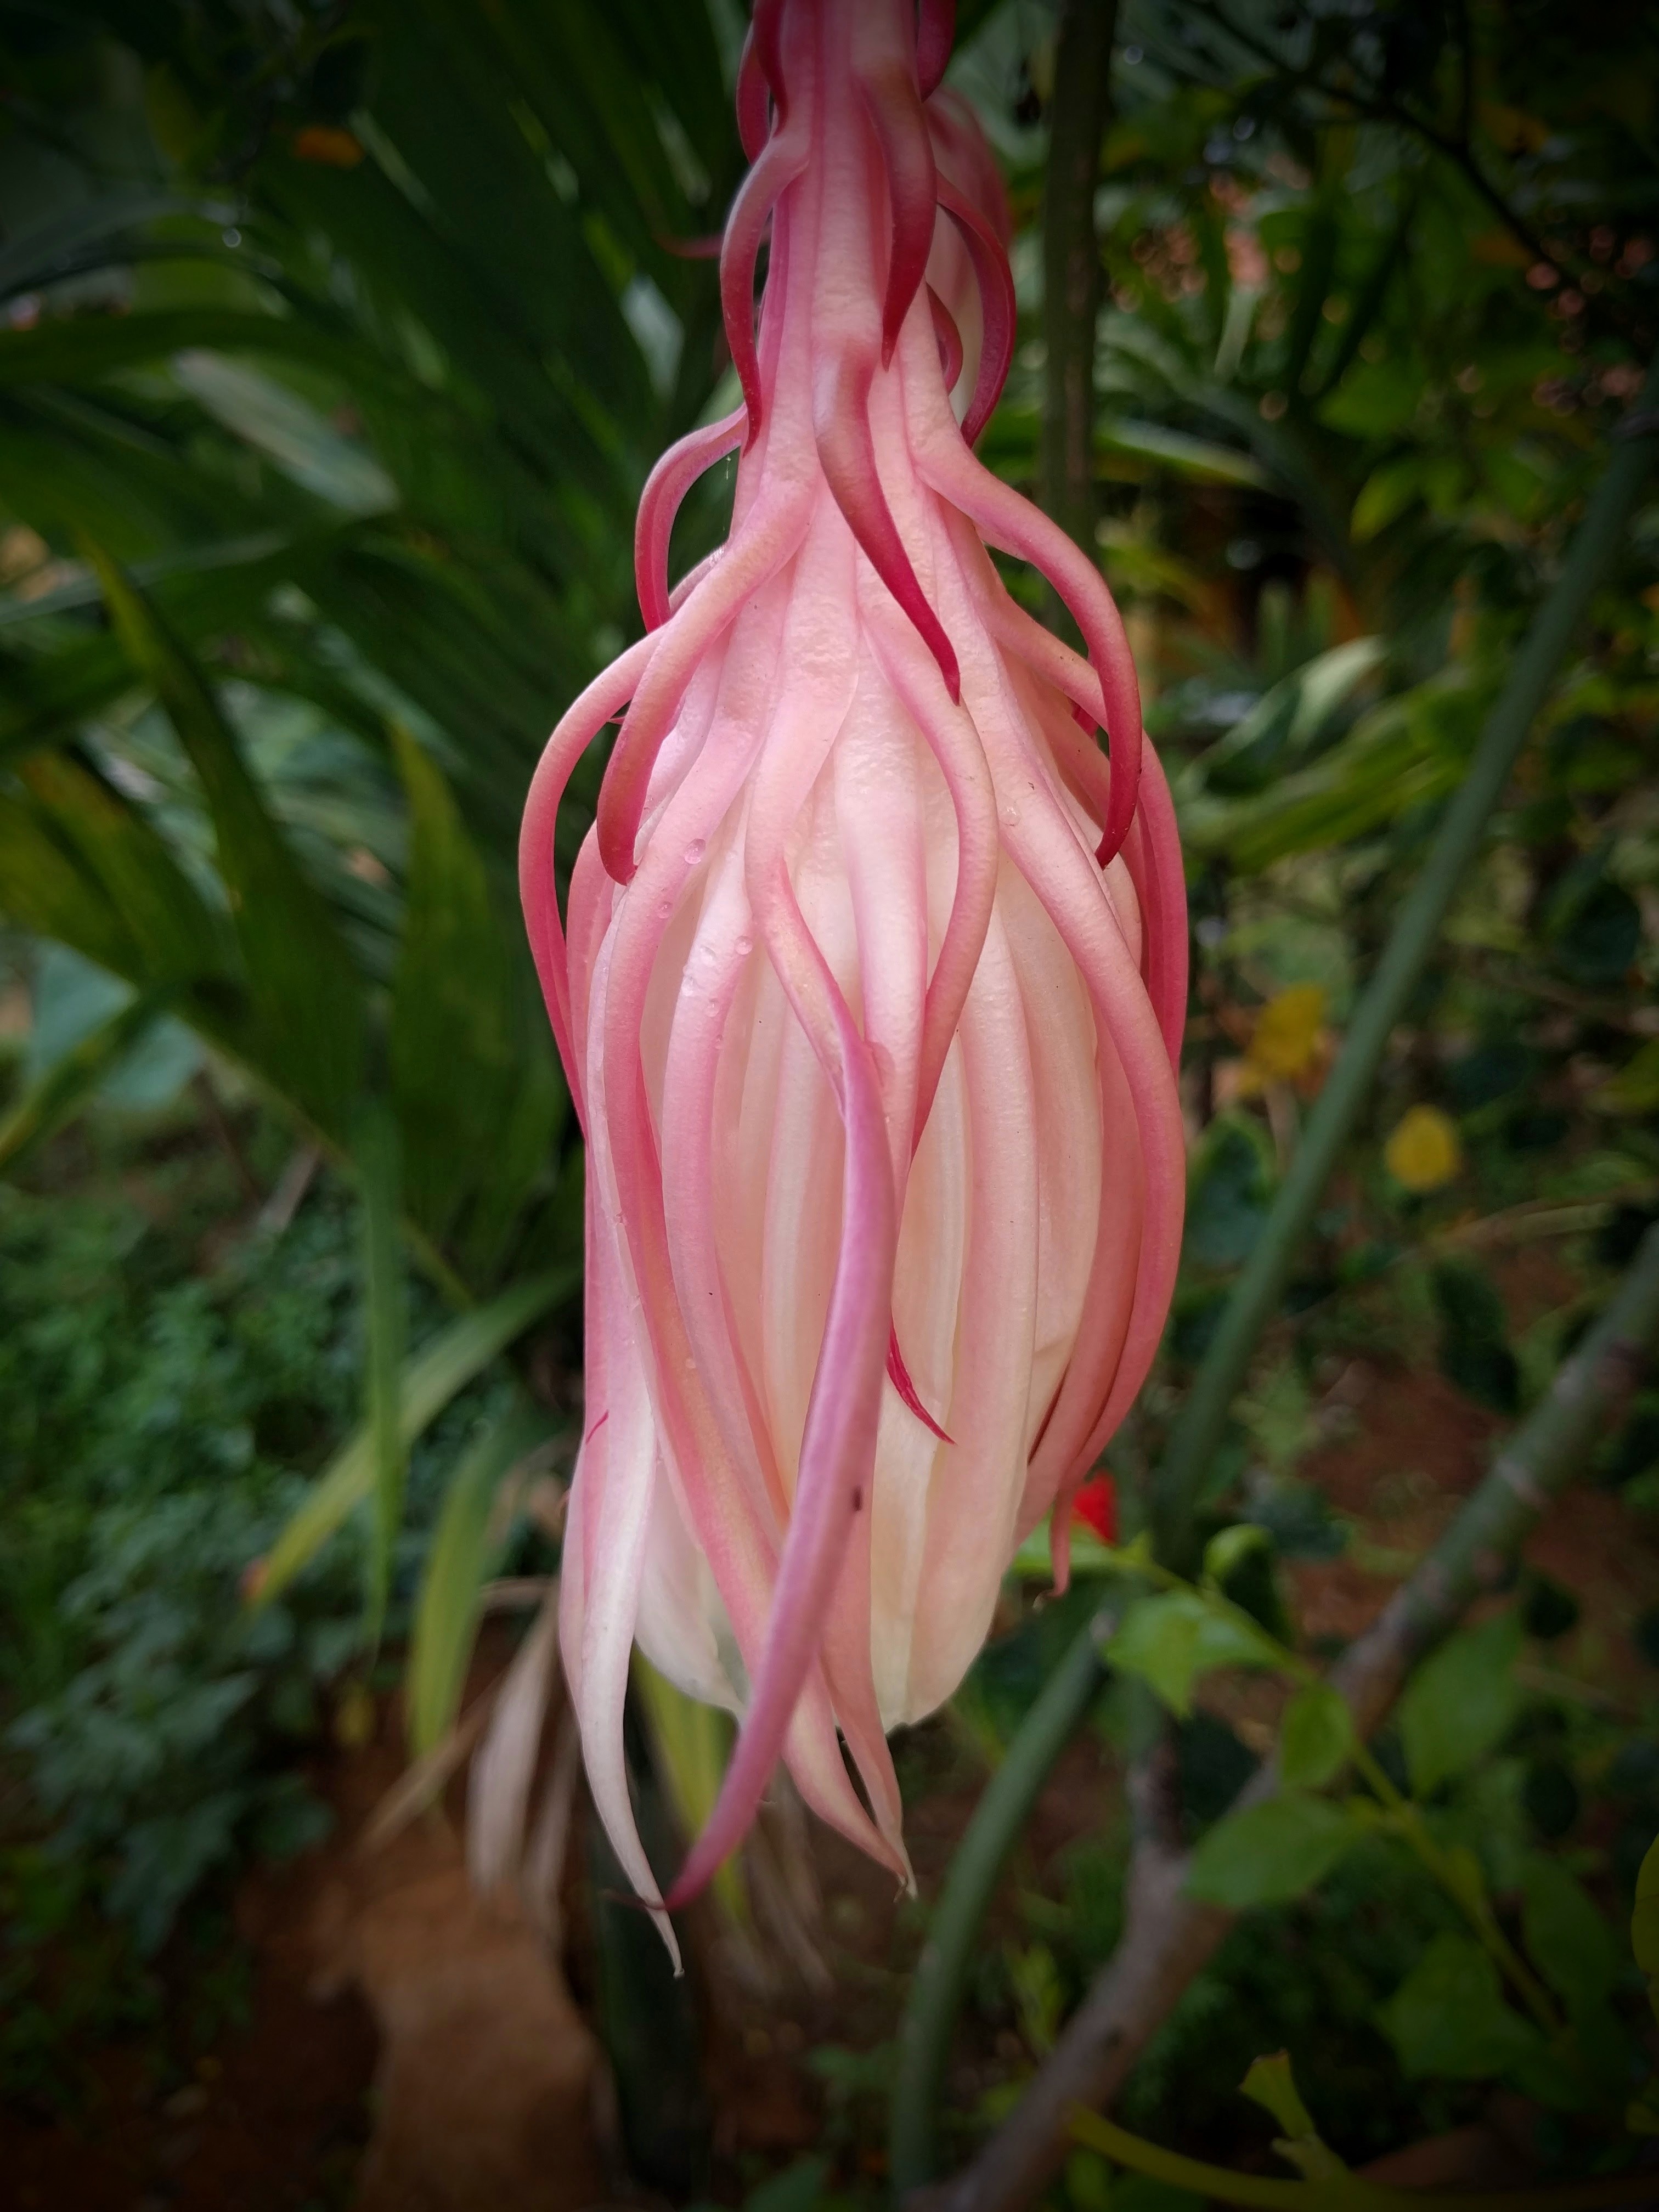
plant, flower, petal, botany, pink, flora, flowering plant, land plant